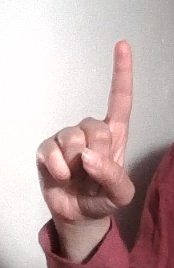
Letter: bb